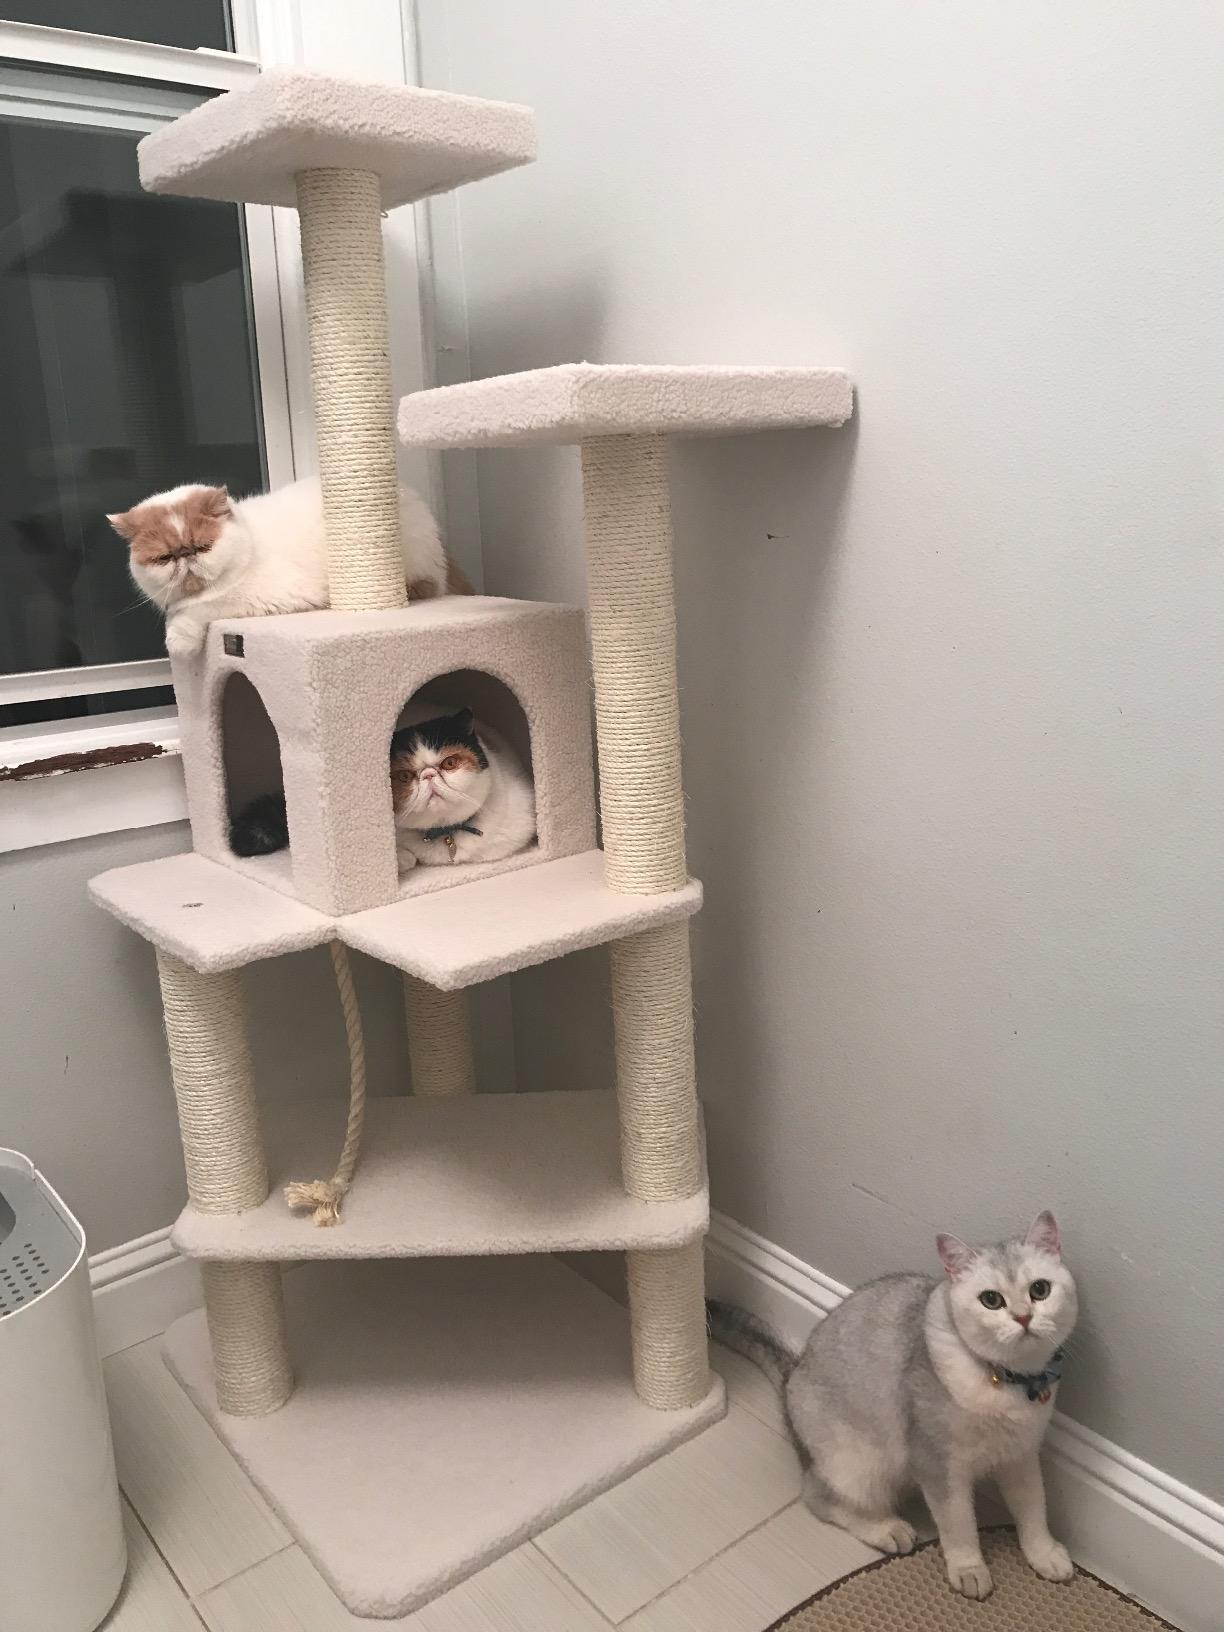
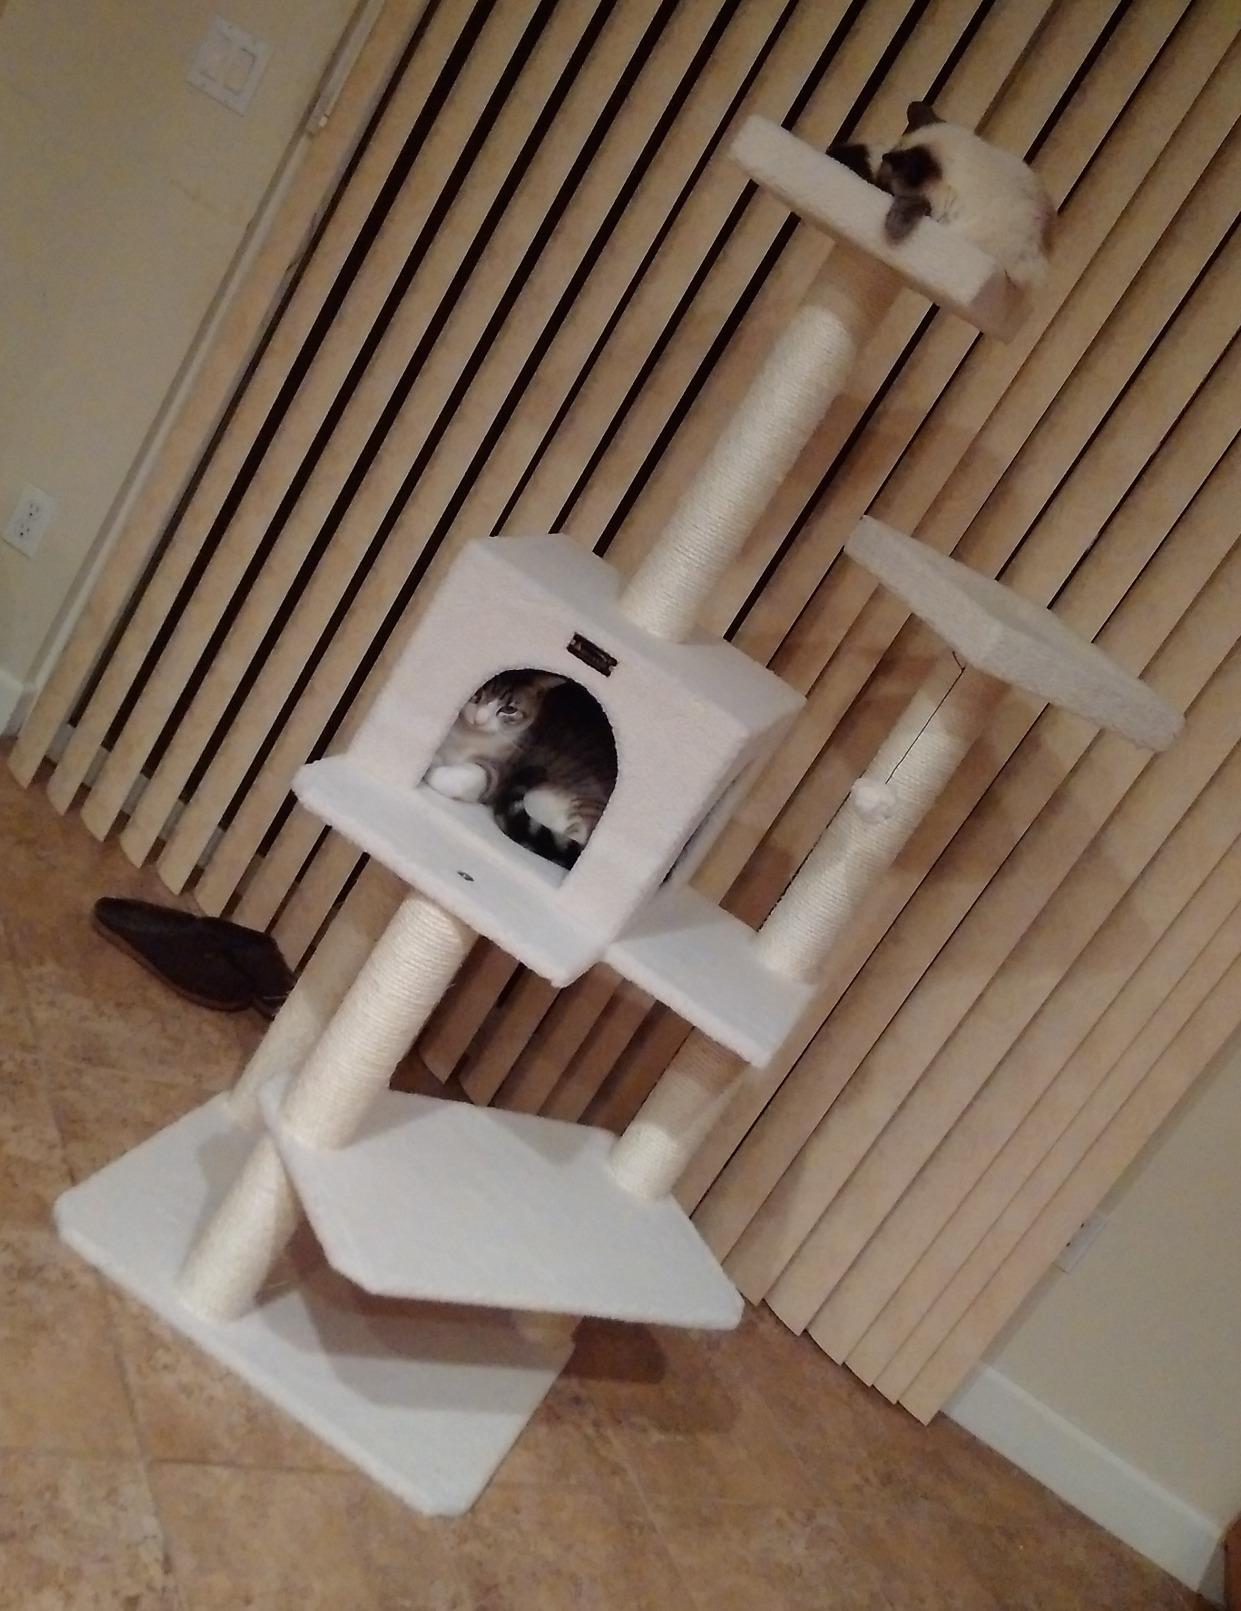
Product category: items_cat tree
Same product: yes